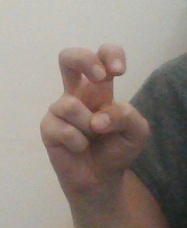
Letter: toot